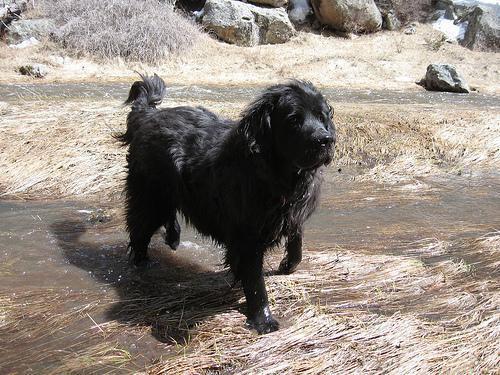
newfoundland